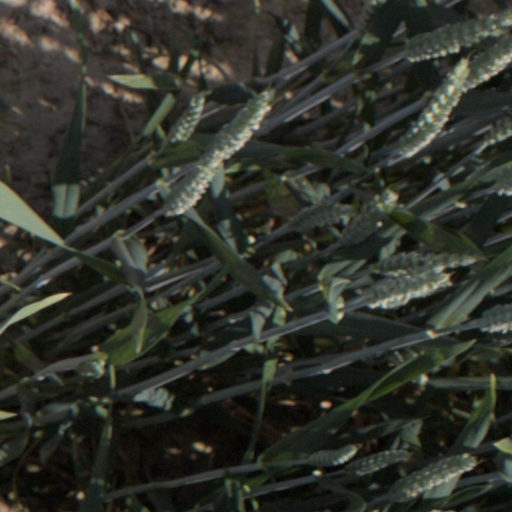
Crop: wheat